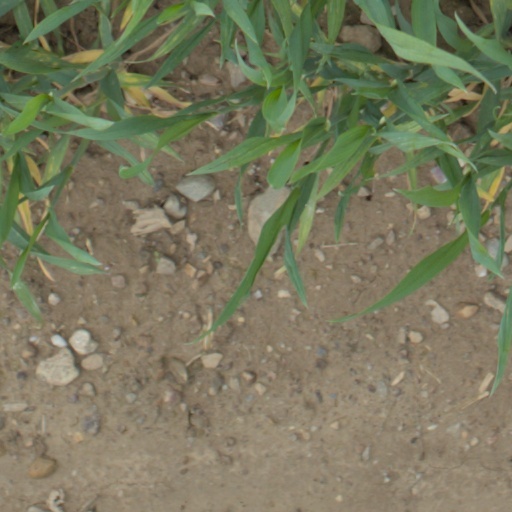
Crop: wheat